Aeneas James George Mackay

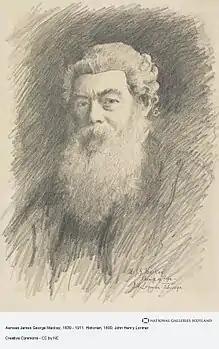
Aeneas James George Mackay, 1890 drawing

Aeneas James George Mackay (3 November 1839 – 10 June 1911) was a Scottish lawyer and academic, known as a legal and historical writer.